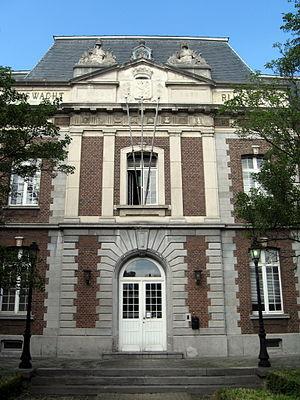
Cette page regroupe l’ensemble du patrimoine immobilier de la ville belge de Hasselt.